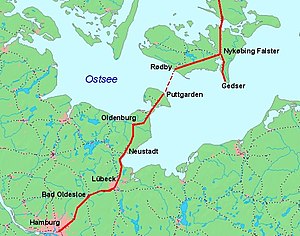
Fugleflugtslinjen
Fugleflugtslinjen i Tyskland og det sydlige Danmark.
Fugleflugtslinjen er navnet på den kombinerede jernbane- og vejforbindelse mellem Tyskland og Øresundsregionen over Femern Bælt.